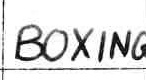
Label: boxing